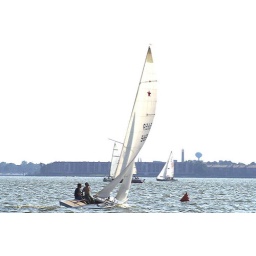
Clear Lake, Texas Wednesday sail boat races in 2006